Hangar AE

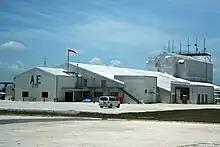
Hangar AE

(MDC), and offices for payload and contractor personnel. It is located at Cape Canaveral Space Force Station, but it is maintained by NASA Kennedy Space Center.